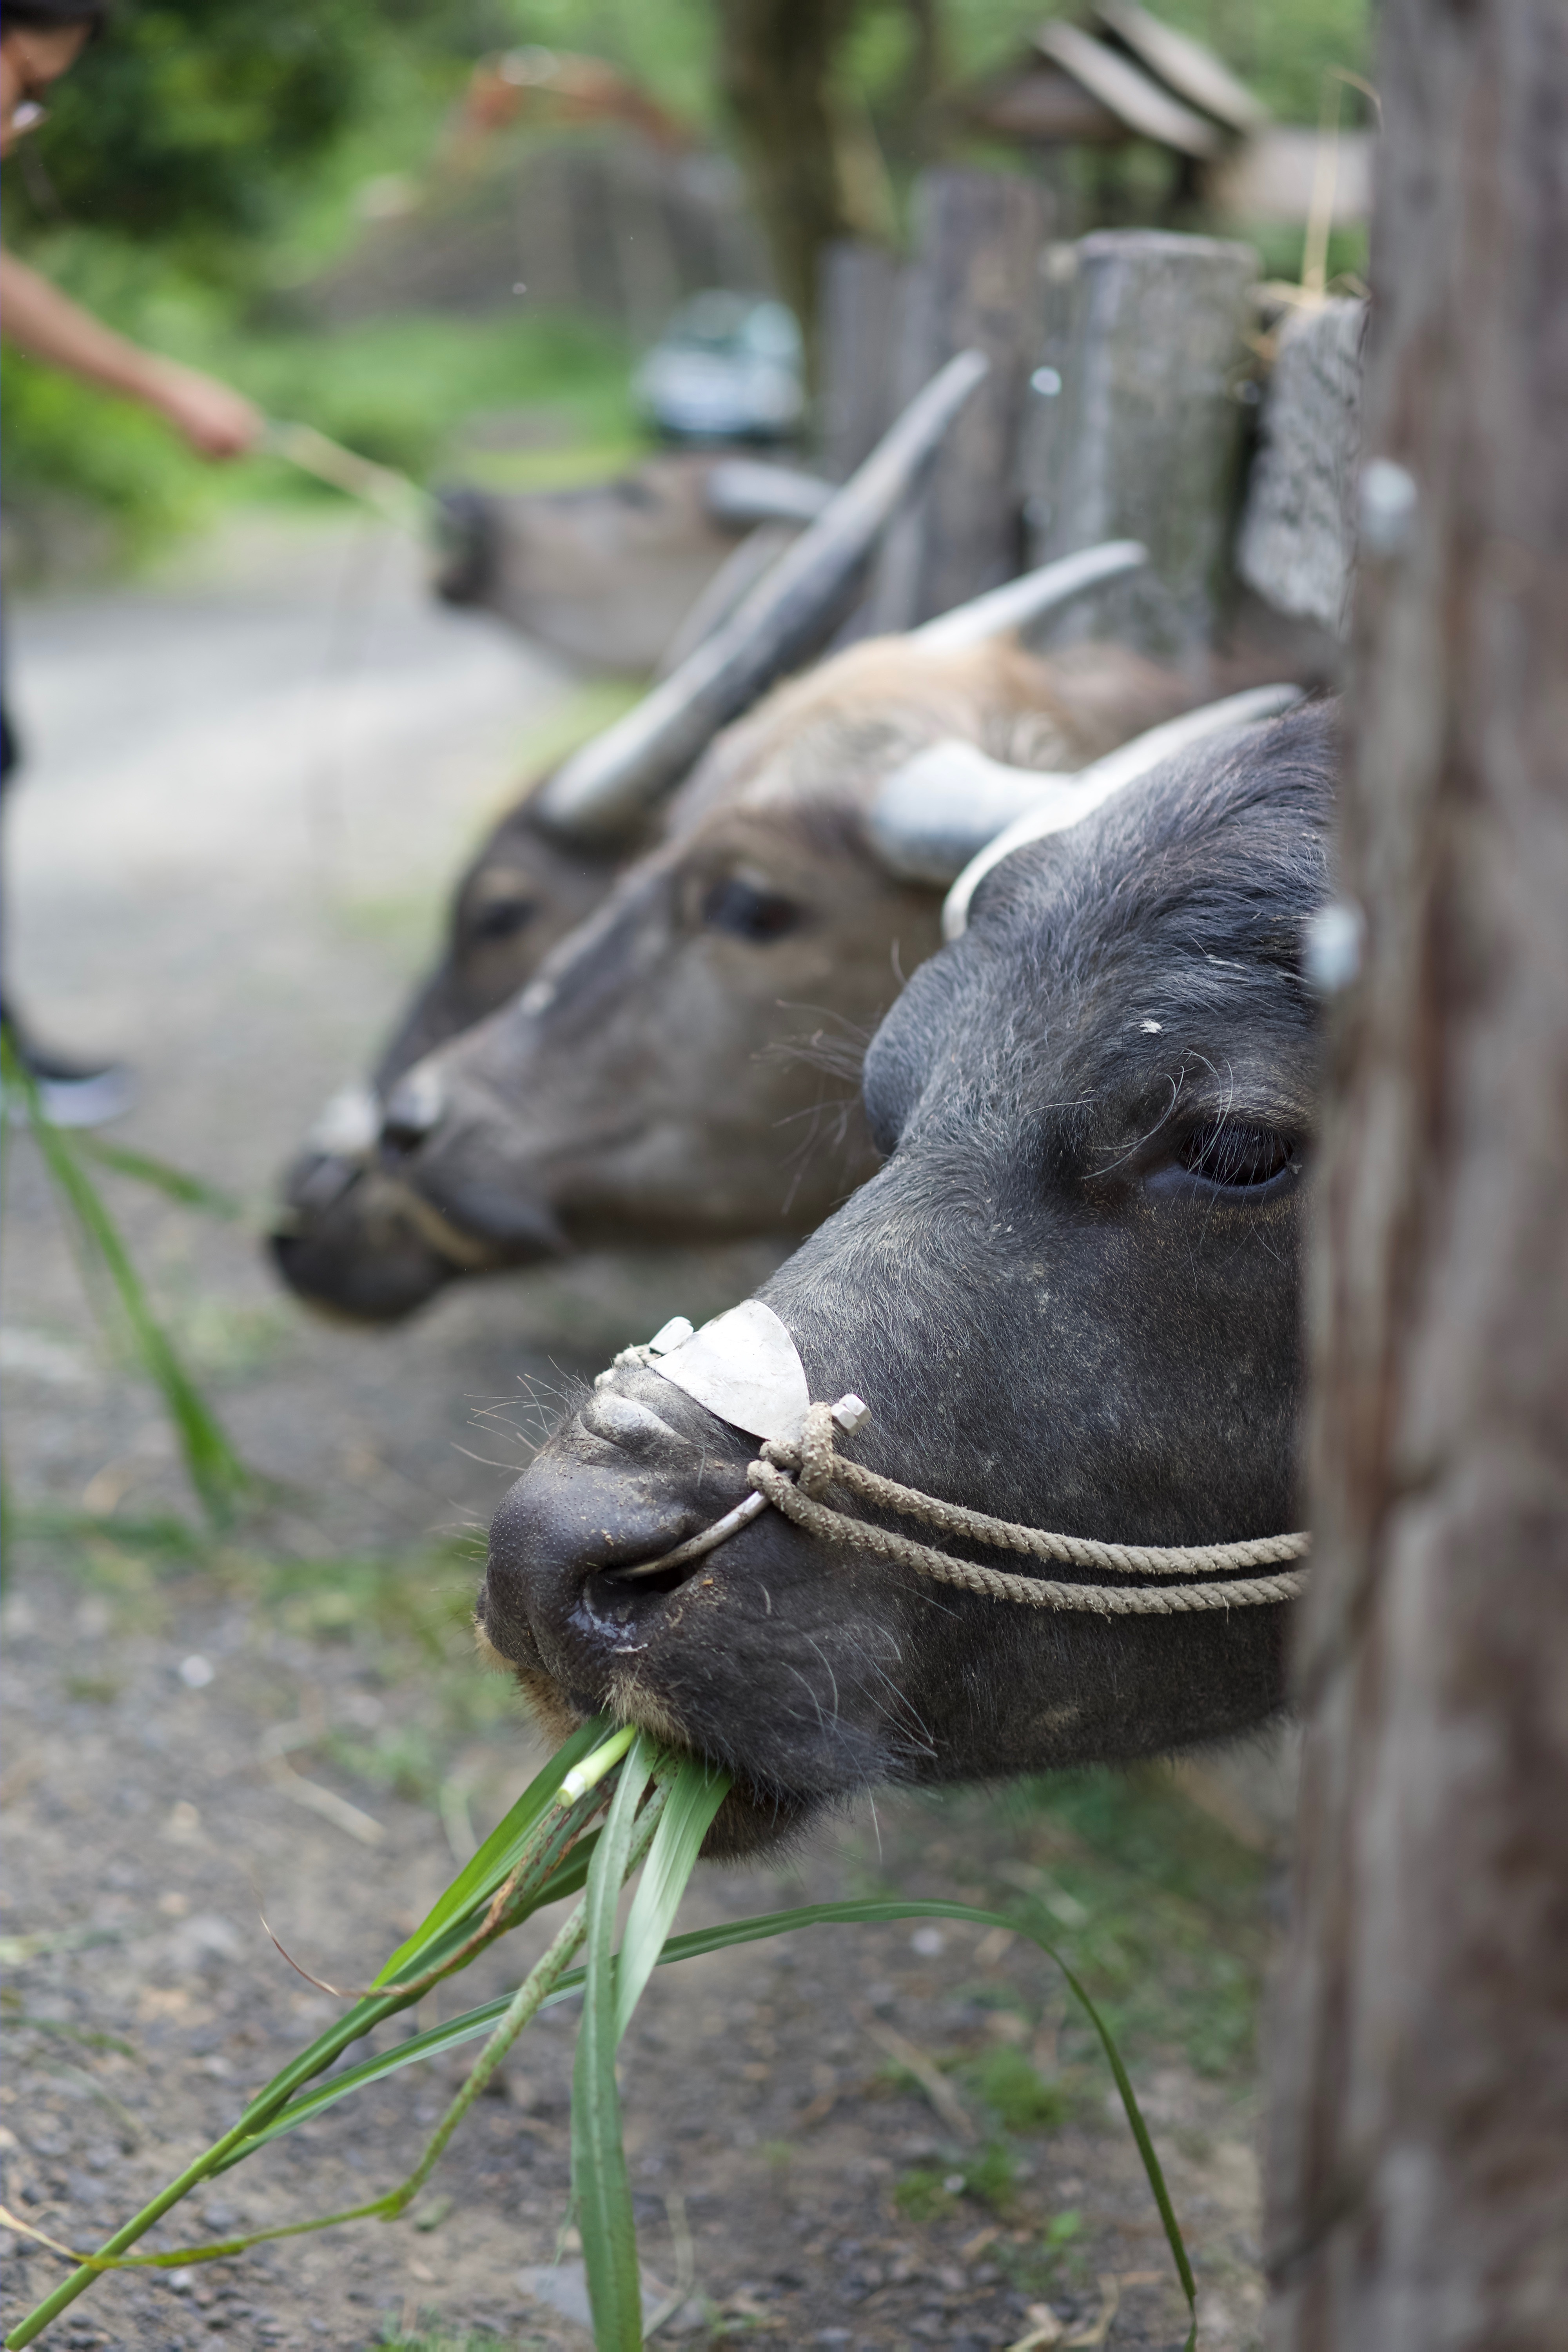
nature, grass, flower, wildlife, zoo, horse, fauna, foal, safari, horse like mammal